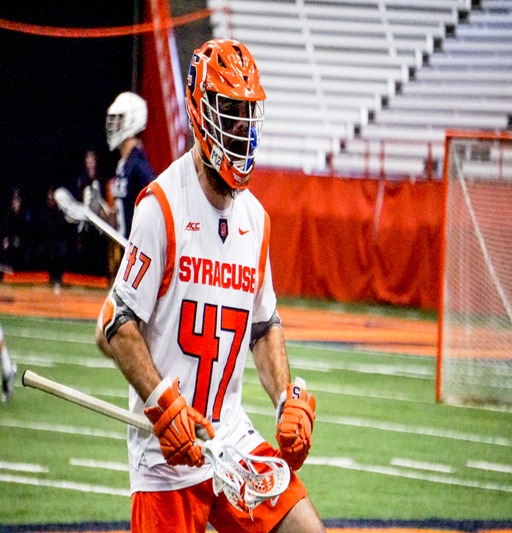
film character celebrates a goal against educational institution campus in the tournament first round .